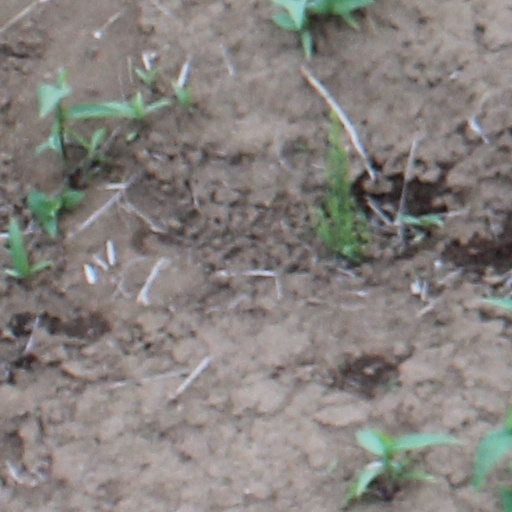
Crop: wheat